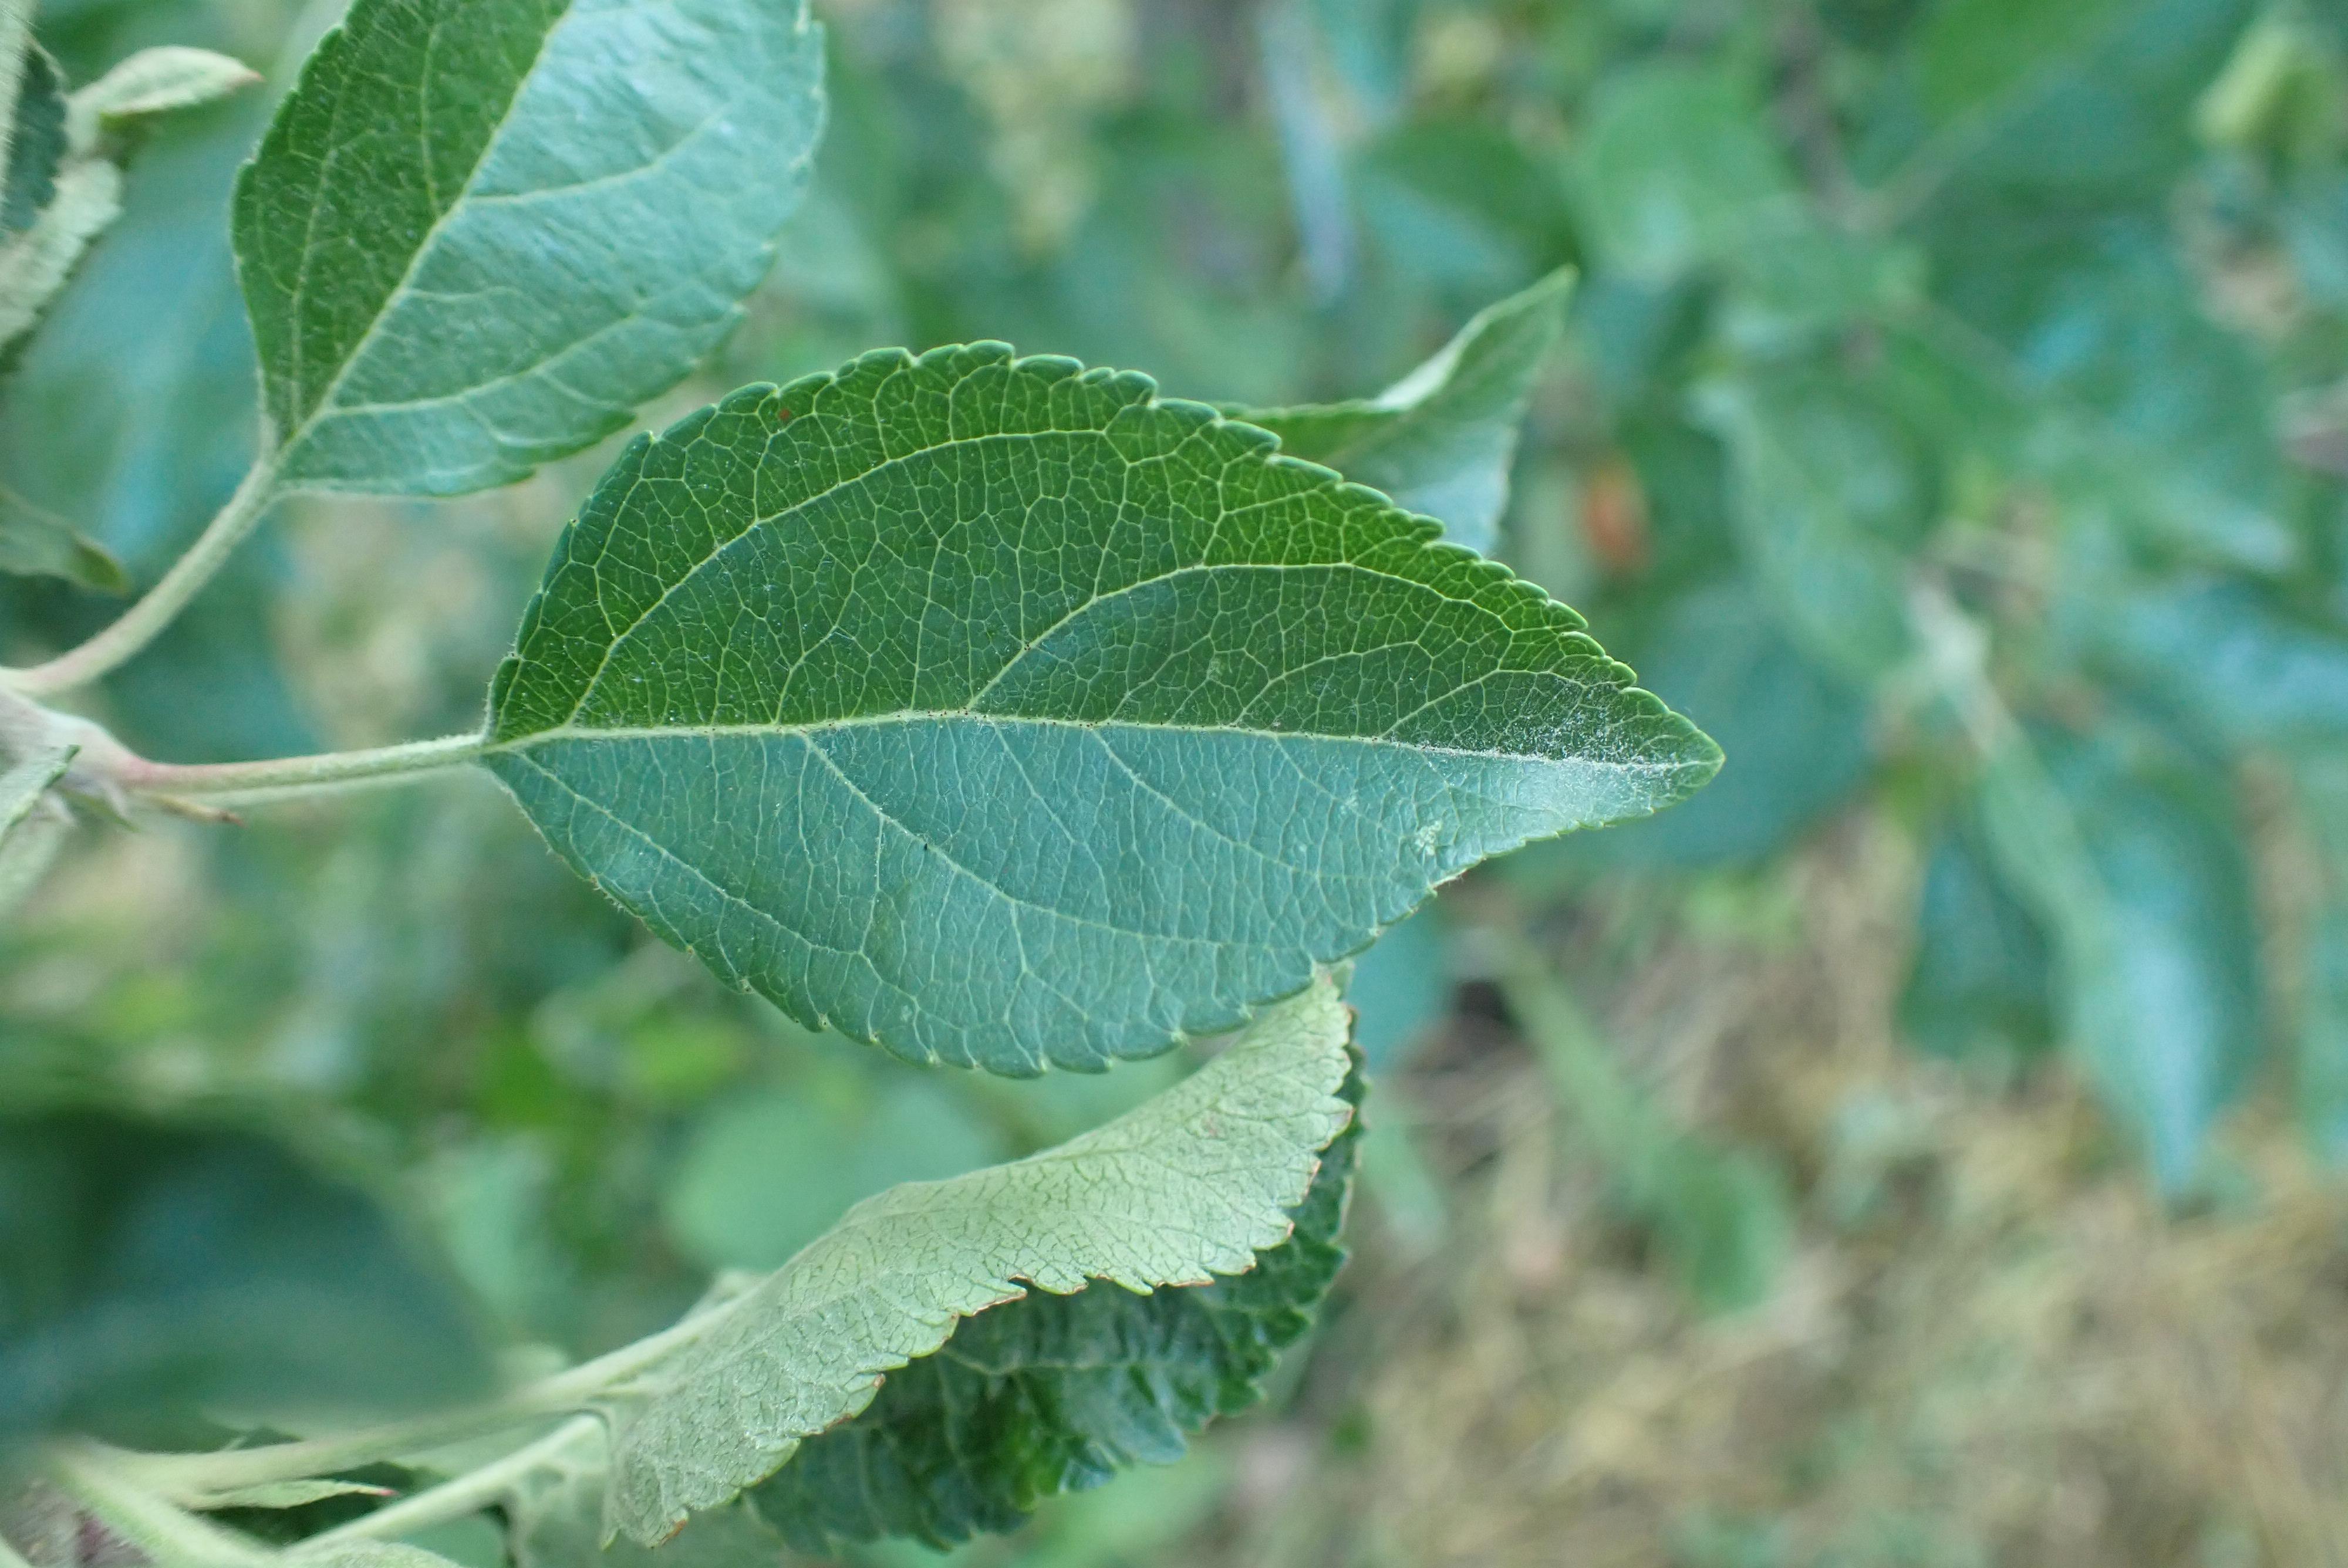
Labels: healthy